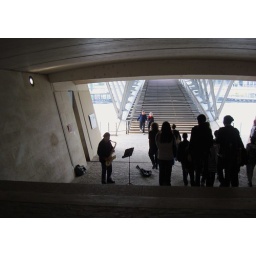
under the bridge across the river